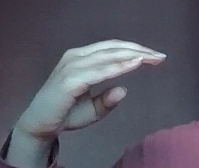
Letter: jeem